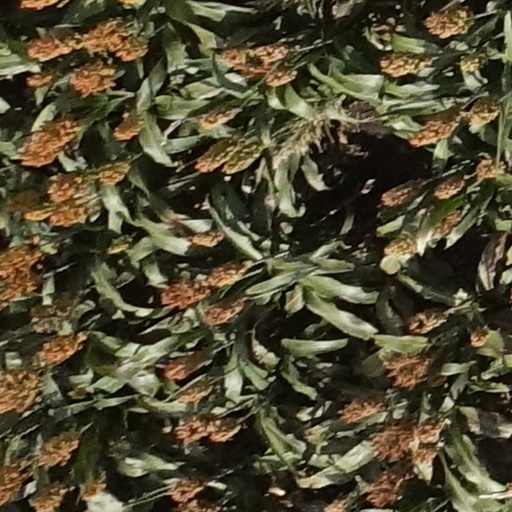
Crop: sorghum